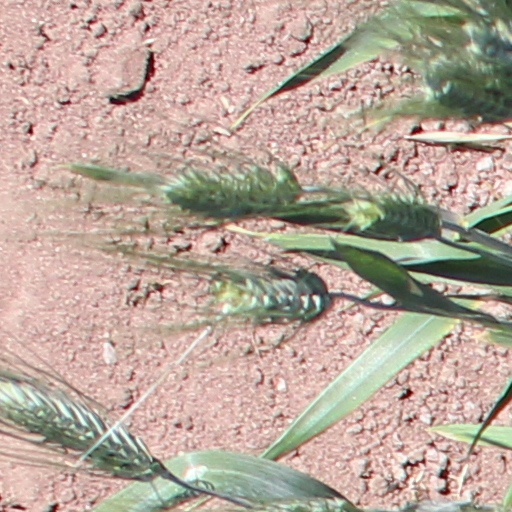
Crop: wheat